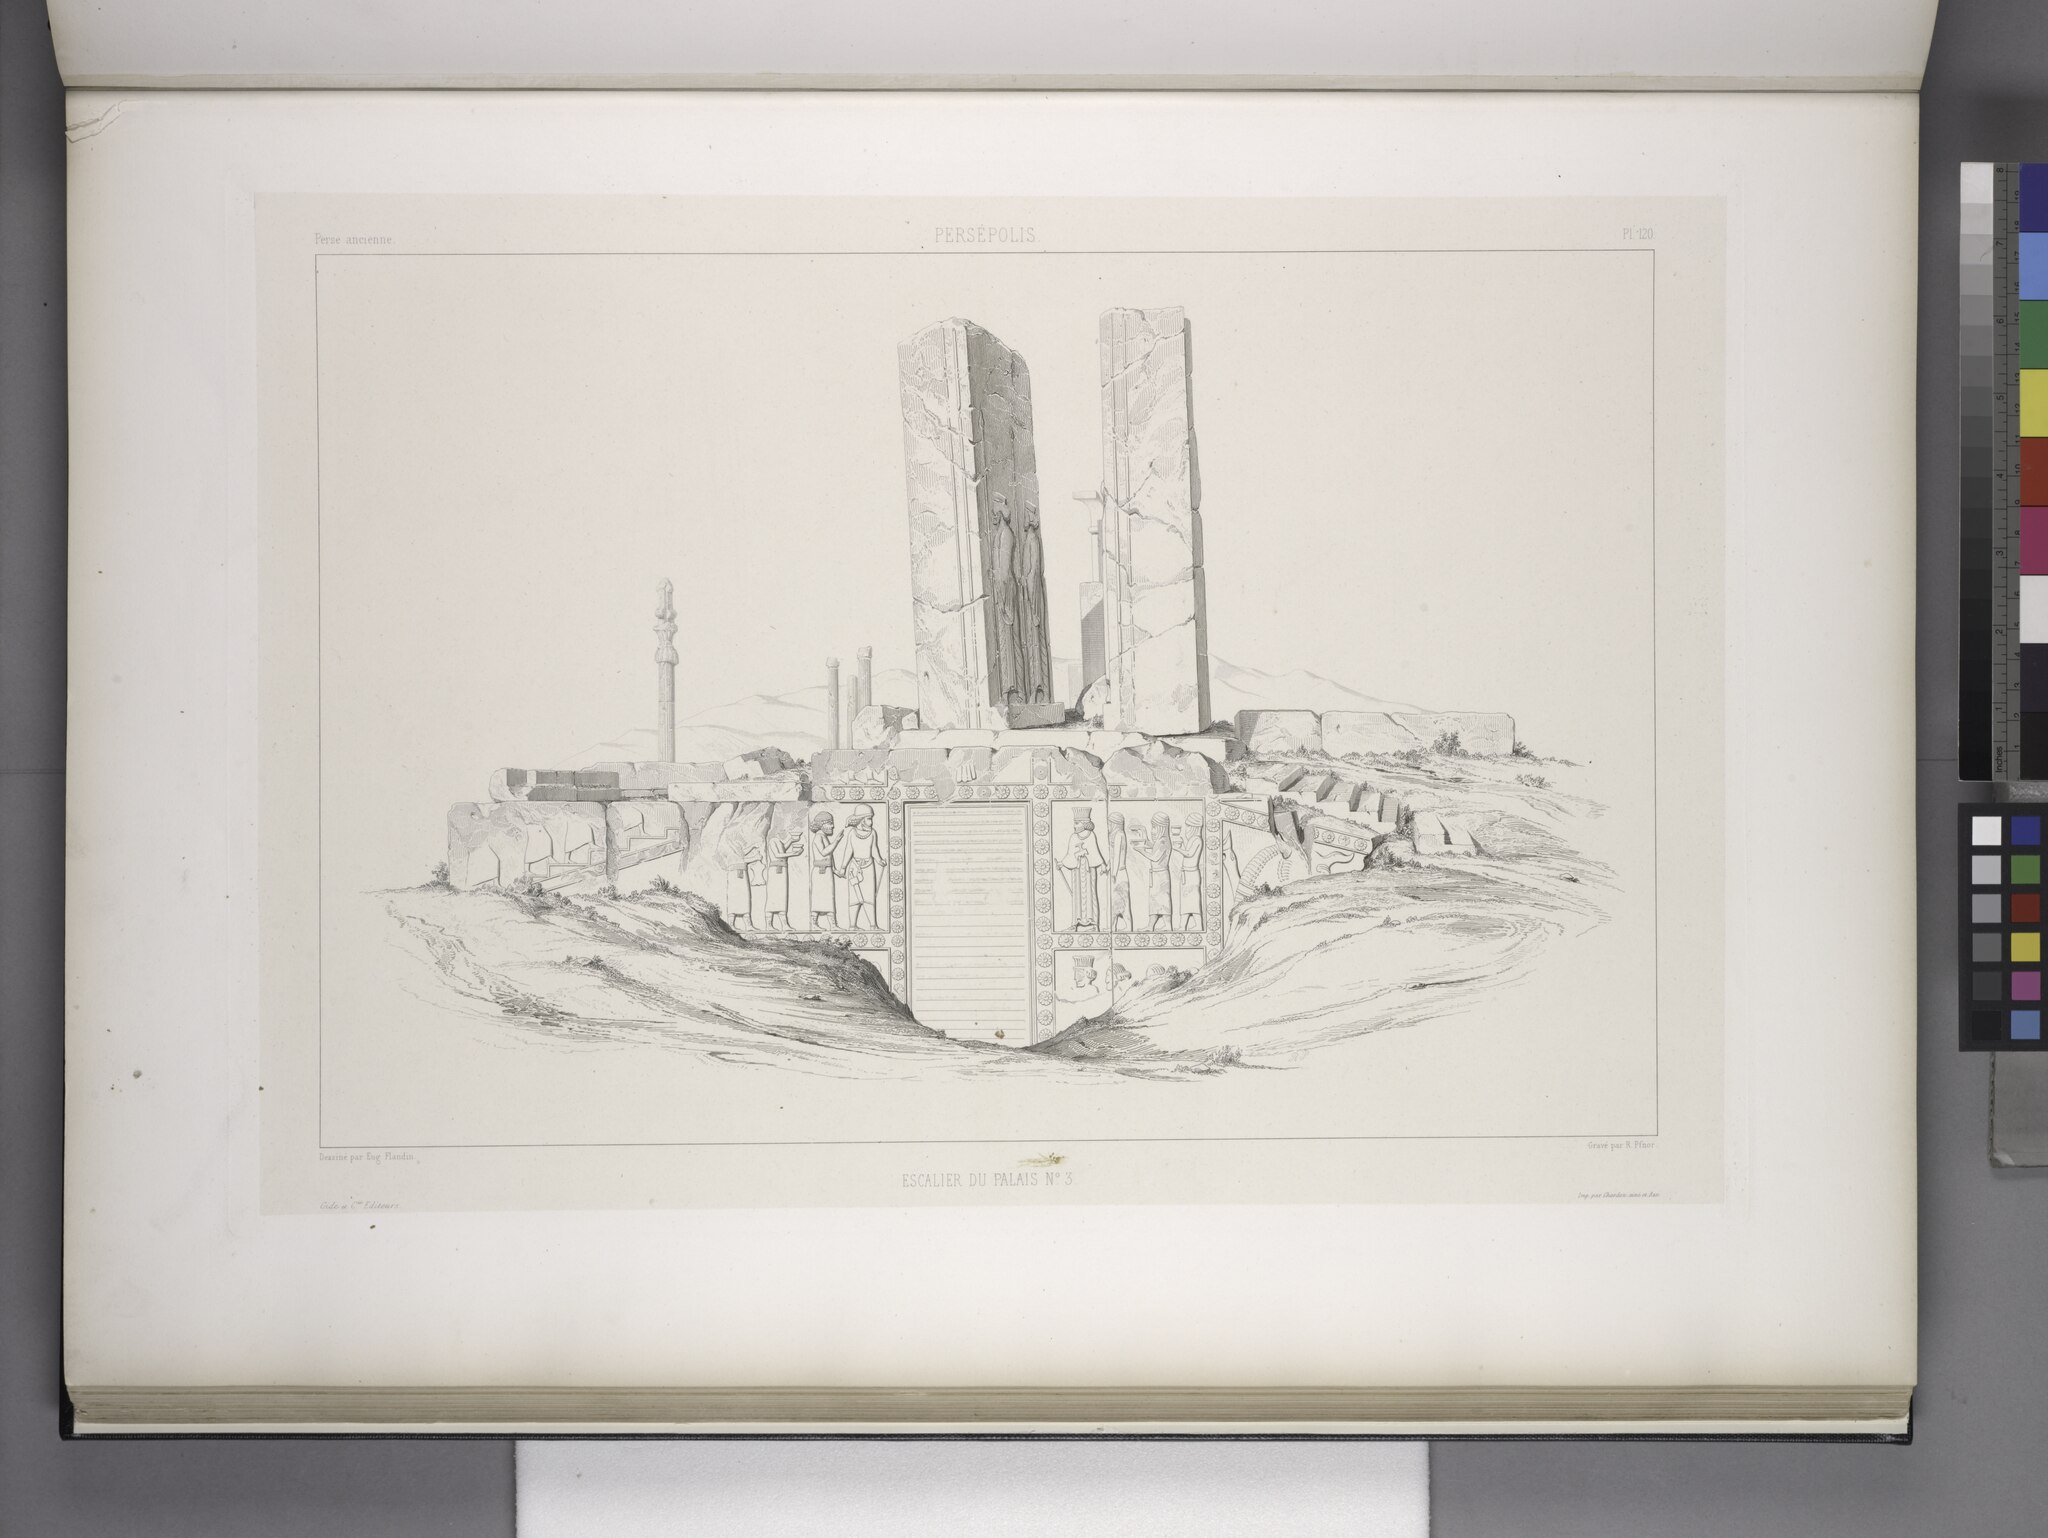
Title: Persépolis. Escalier du palais no. 3. (Bas-relief de l'escalier de l'ouest.) (NYPL b12482496-1542832)
Description: Persépolis. Escalier du palais no. 3. (Bas-relief de l'escalier de l'ouest.)
Date: 1851
Categories: Images uploaded by Fæ, PD-old-100-expired, PD-scan (PD-old-auto-expired), Images from the New York Public Library, CC-PD-Mark, Media needing category review as of 27 October 2016, NYPL General Research Division, Persepolis in the 19th century, Voyage en Perse, PD-old missing SDC copyright status, Illustrations of Persepolis, Illustrations of Tachara